State Security Department of Lithuania

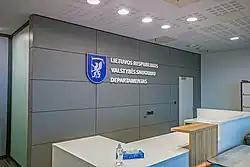
VSD headquarters (inside)

The State Security Department or VSD is the national civilian intelligence and security agency of Republic of Lithuania which collects and analyzing information from internal and external on threats to national security and works to eliminate those threats.